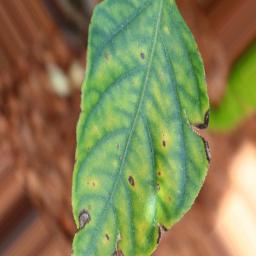
Label: nutritional